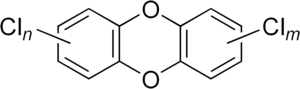
Les dioxines sont une famille de molécules organochlorées, hétérocycliques et aromatiques ayant deux atomes d'oxygène dans un cycle aromatique. Ces molécules sont pour certaines à la fois très persistantes et toxiques. Selon leur degré de chloration, et selon des paramètres atmosphériques tels que la température, elles sont émises en phase gazeuse ou particulaire : les tetradioxines, les pentadioxines et les furanes sont retrouvés « en proportions non négligeables » dans la phase gazeuse note l'Ineris. Malgré des émissions chroniques ; l'eau en contient peu, les plantes un peu, et c'est le sol ou la chaine alimentaire qui les concentrent : Les taux de dioxines les plus élevées ont été découverts dans le sol, des animaux sauvages et certains de nos aliments.